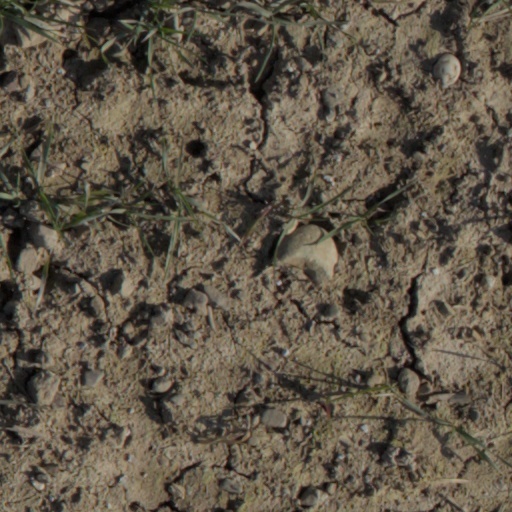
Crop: wheat